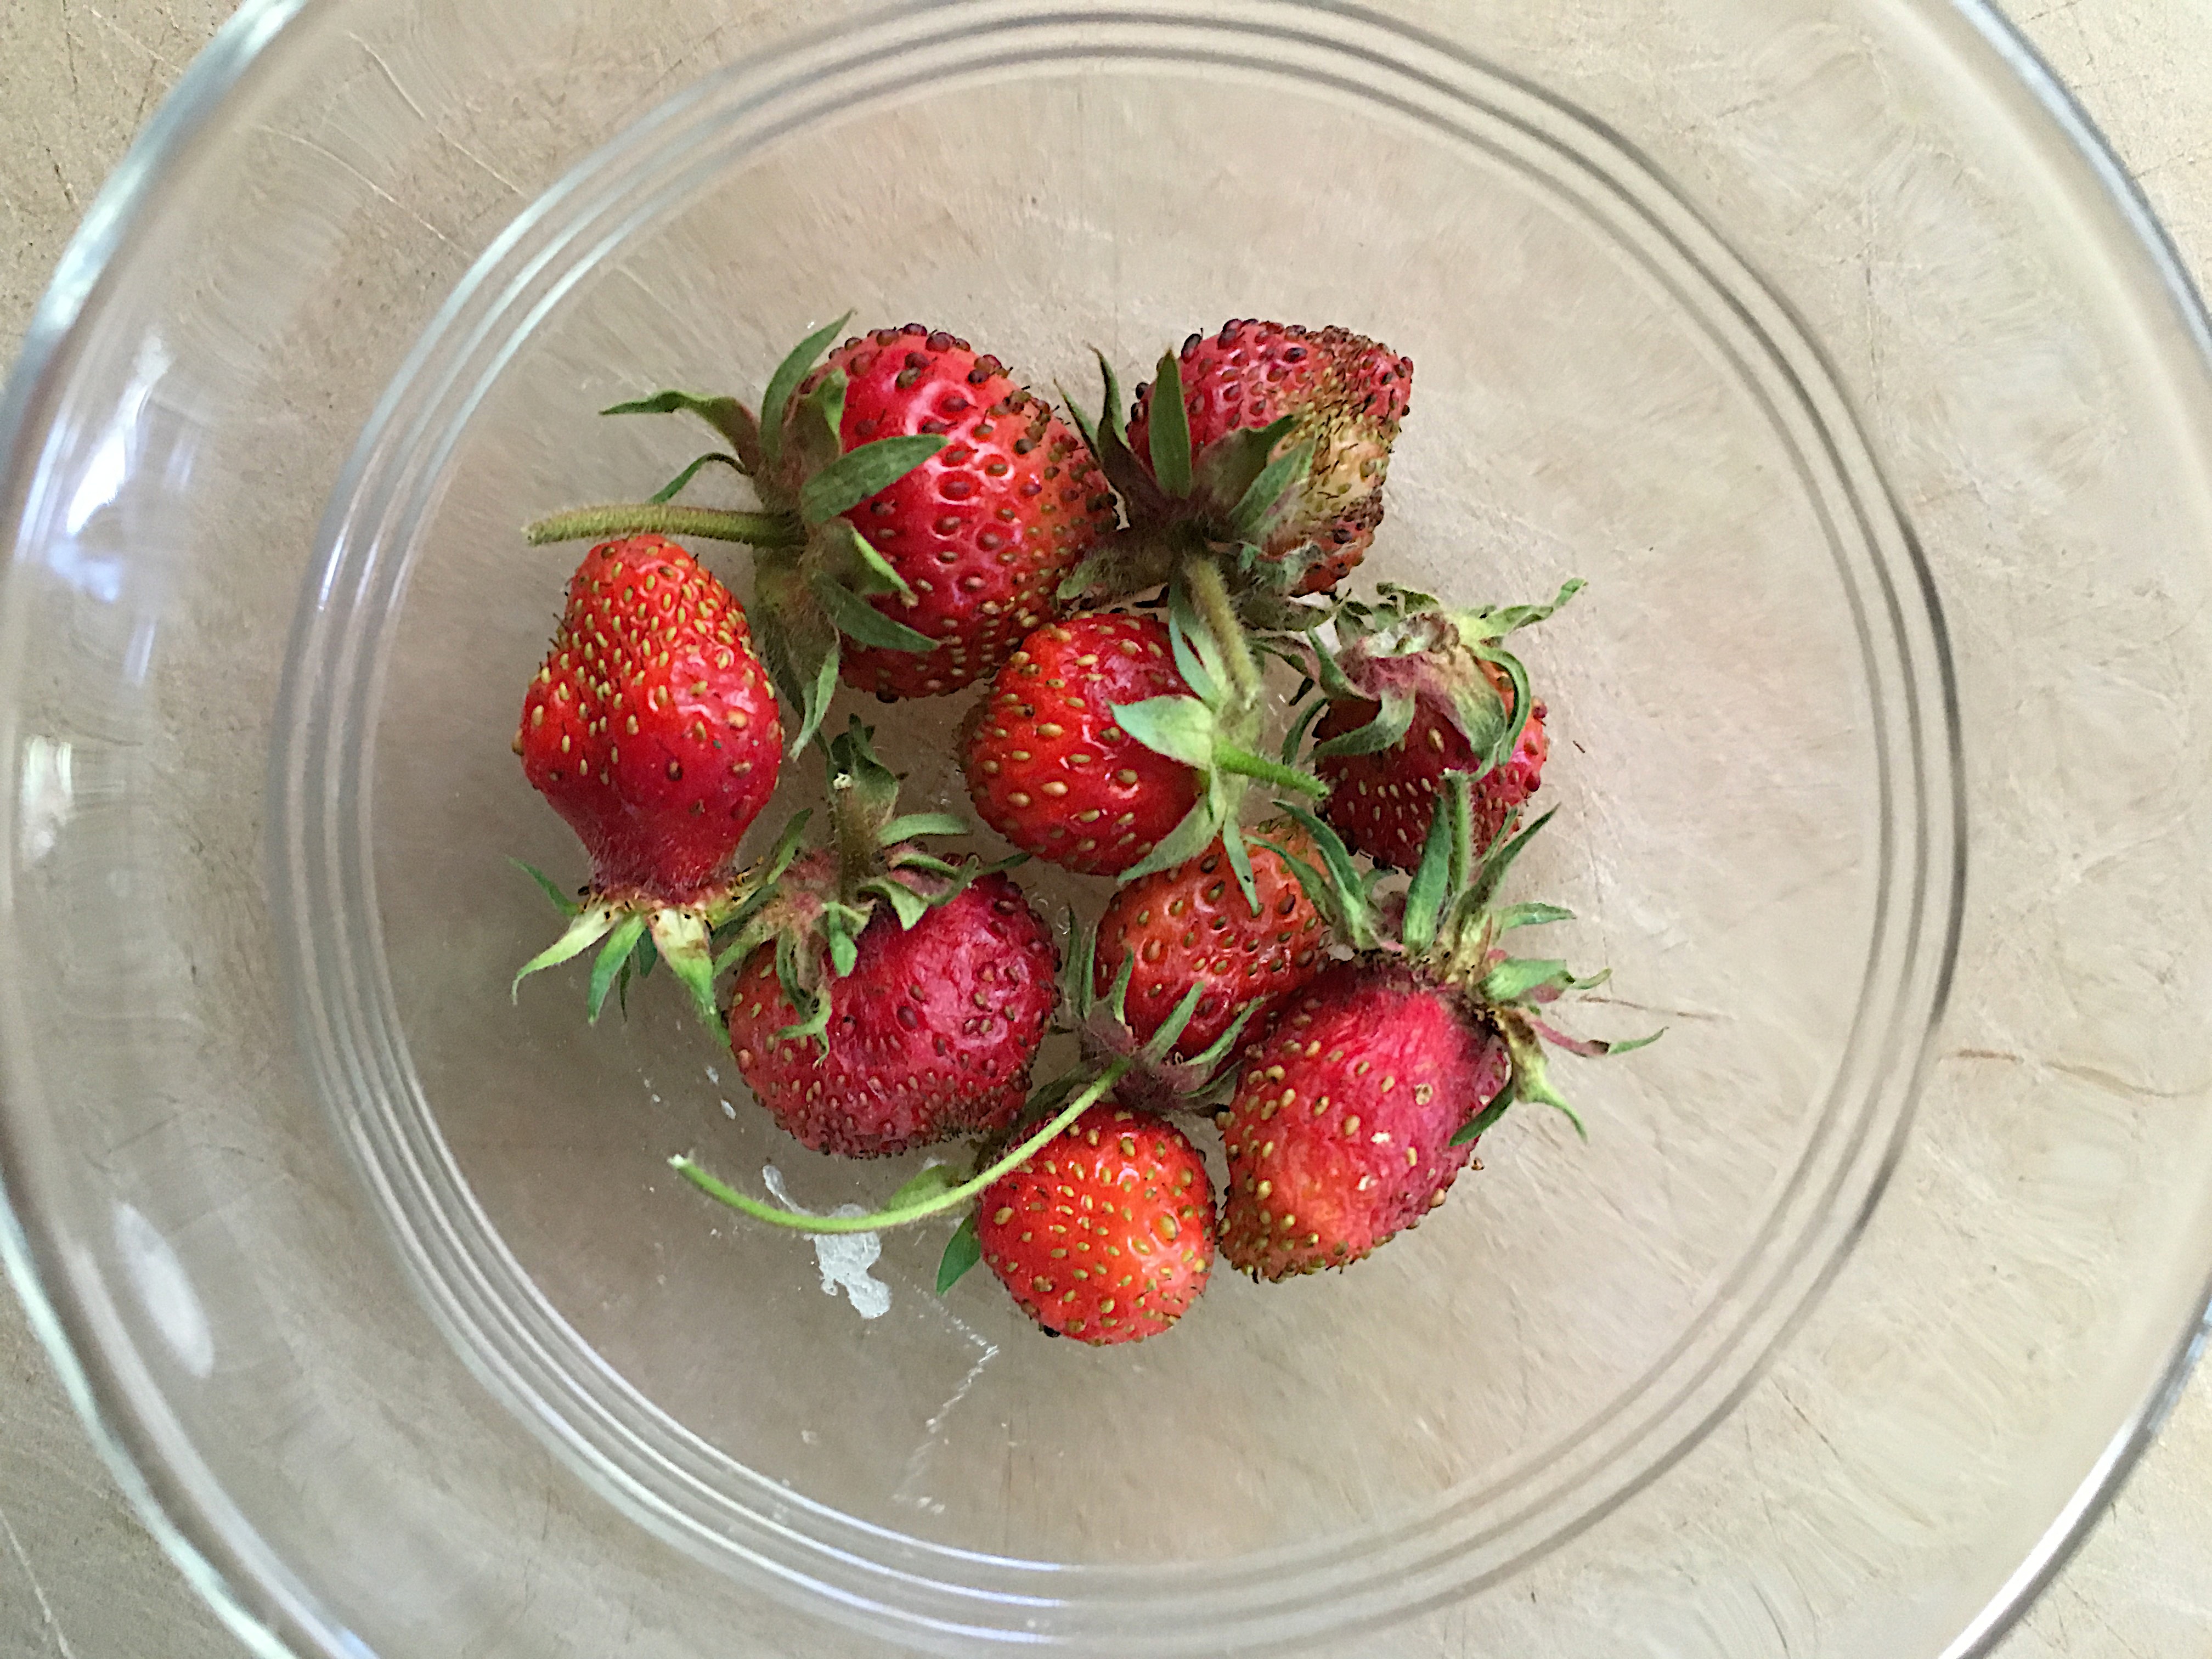
plant, raspberry, fruit, berry, food, produce, strawberry, strawberries